Zdeněk Švestka

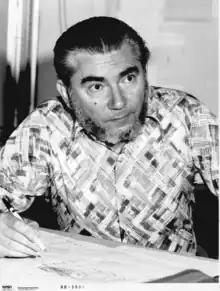
Zdeněk Švestka in 1980, aged 54

Zdeněk Švestka (30 September 1925 – 2 March 2013) was a Czech astronomer. For several decades he was the world's leading expert on solar flares. He studied mathematics and physics at Charles University, Prague, until graduating in 1948. Together with Cornelis de Jager, he was the co-founder and editor of the journal "Solar Physics". For 38 years, from the establishment of the journal in 1967 until his retirement in 2005, he handled all papers on solar flares, while De Jager took care of everything else. The minor planet 17805 Švestka was named after him.